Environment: real
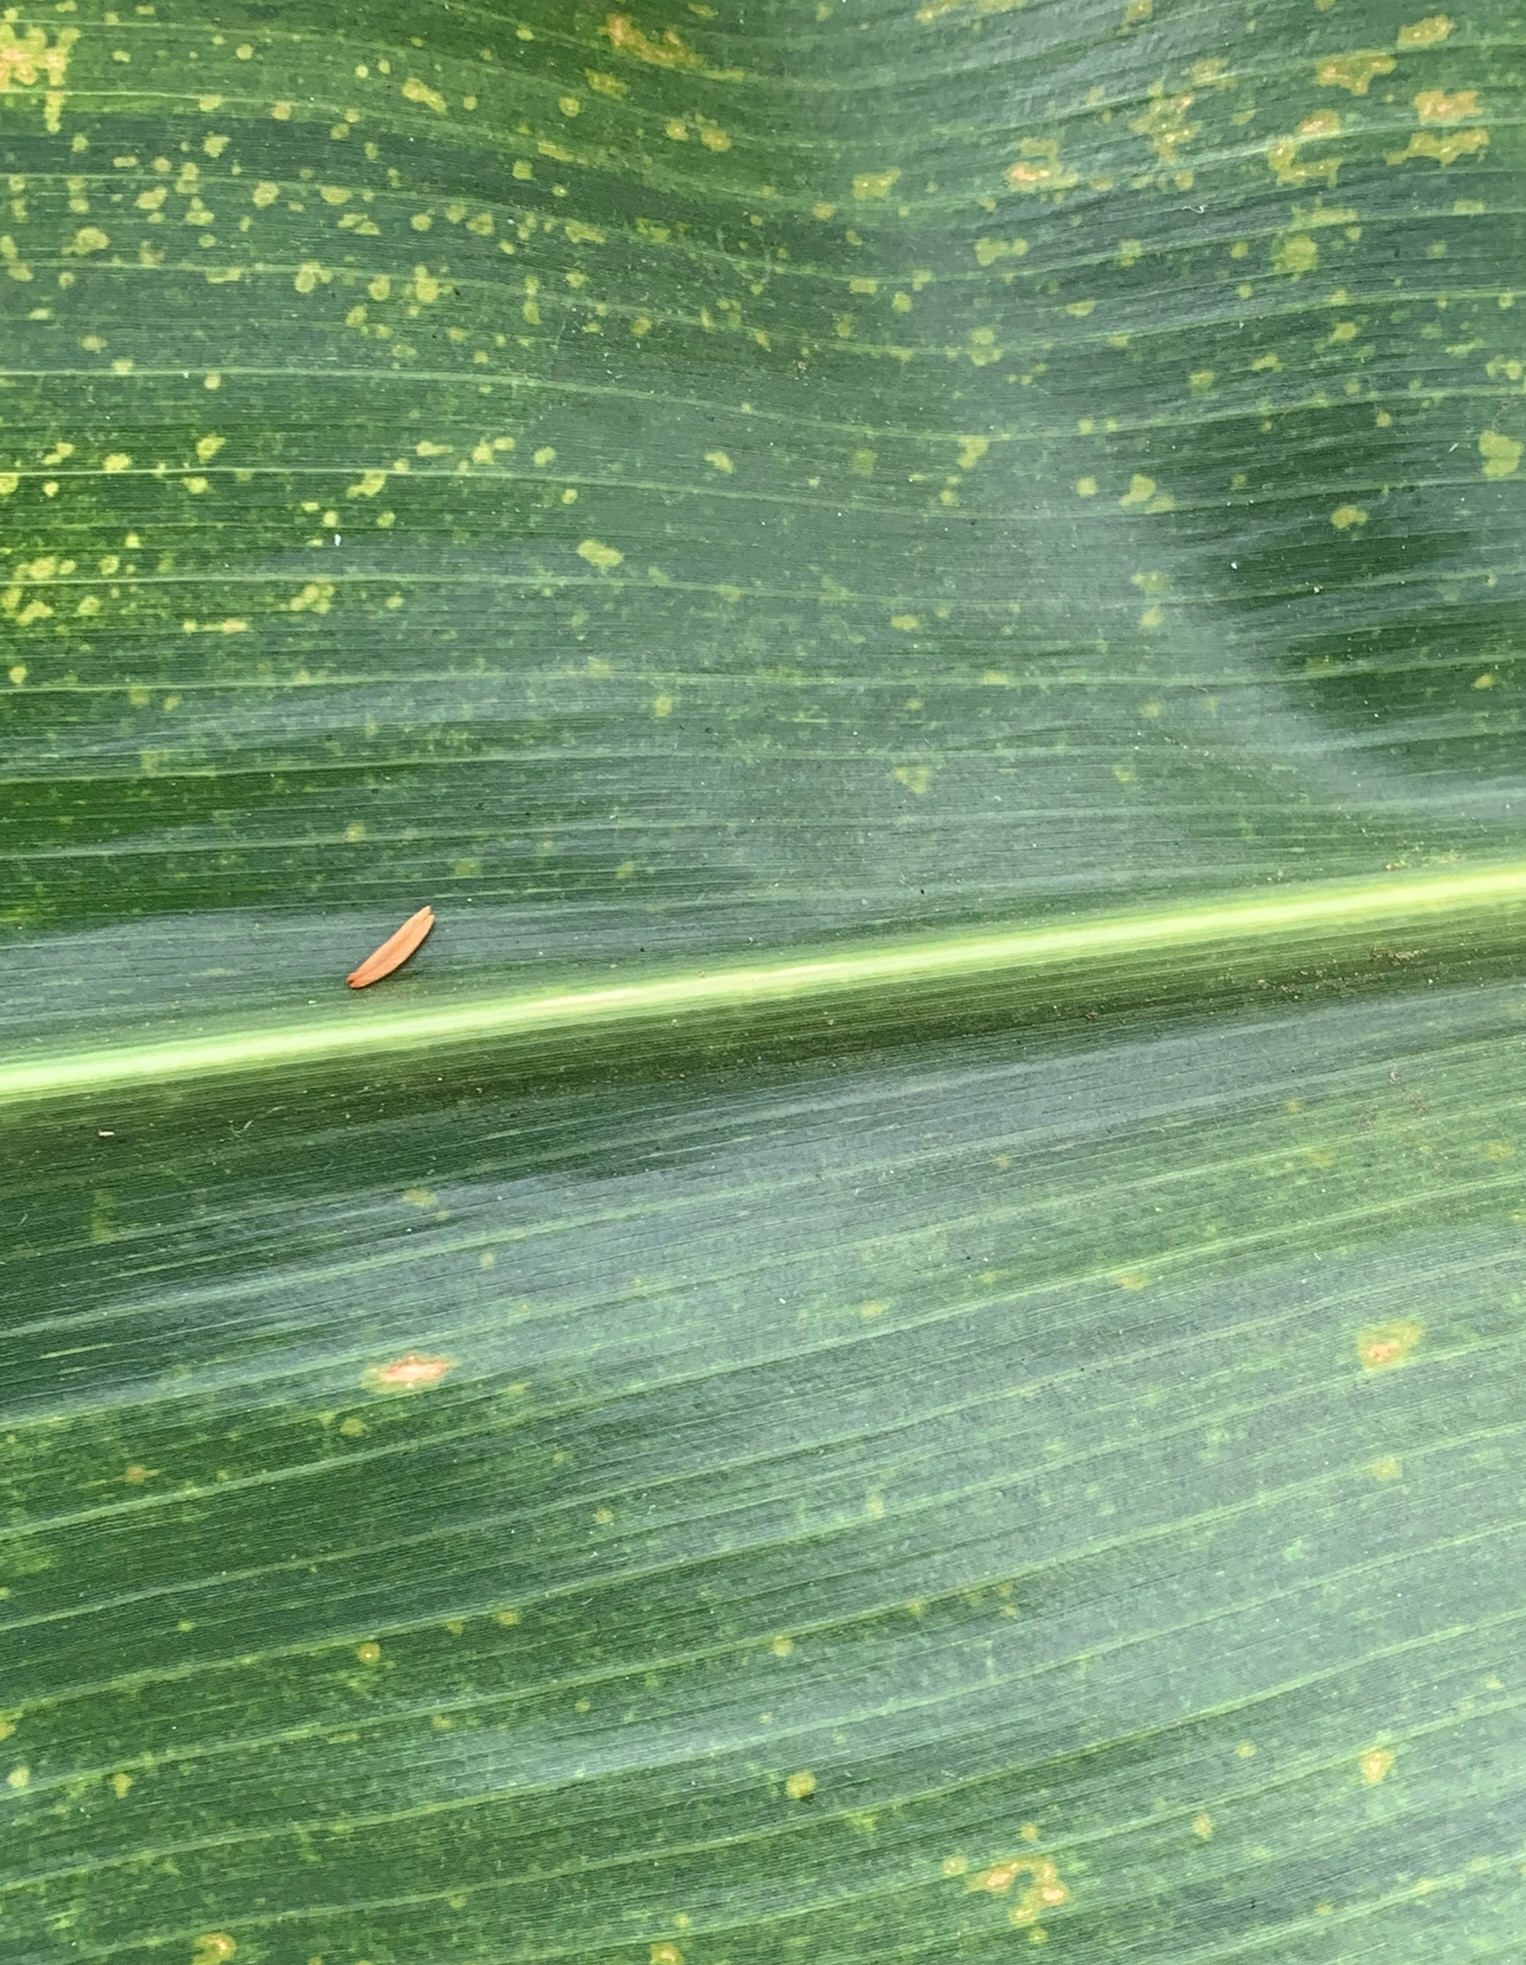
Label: lethal_necrosis